Chillagoe smelters

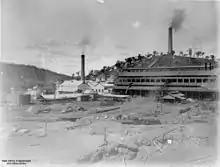
Chillagoe Smelting Works, circa 1906

Six furnaces were blown in on 13 October 1902, but did not run freely, treating only of ore for of gold, of copper, of silver, valued at , and the works were shut down for reconstruction of the company. A major problem was the lack of ore which was only being obtained from Redcap and Calcifer. The company had hoped to receive ore from Mount Garnet also. Managers changed frequently, Frederick Back in 1903 and Thomas James Greenway in 1904. In the early years of operations the Chillagoe smelter treated lead ore from Girofla mine and Torpy's Crooked Creek silver lead mine, producing of lead and of silver in 1904. The converters were blown in on 21 January 1905.